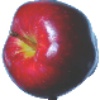
Label: red_delicious_apple